Southern Cross Mountains

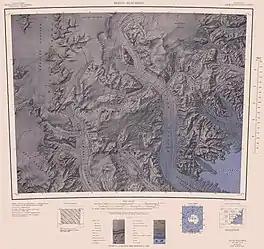
Southern Cross Mountains between

A mountain range long, situated just north of Cosmonaut Glacier and west of Aviator Glacier.